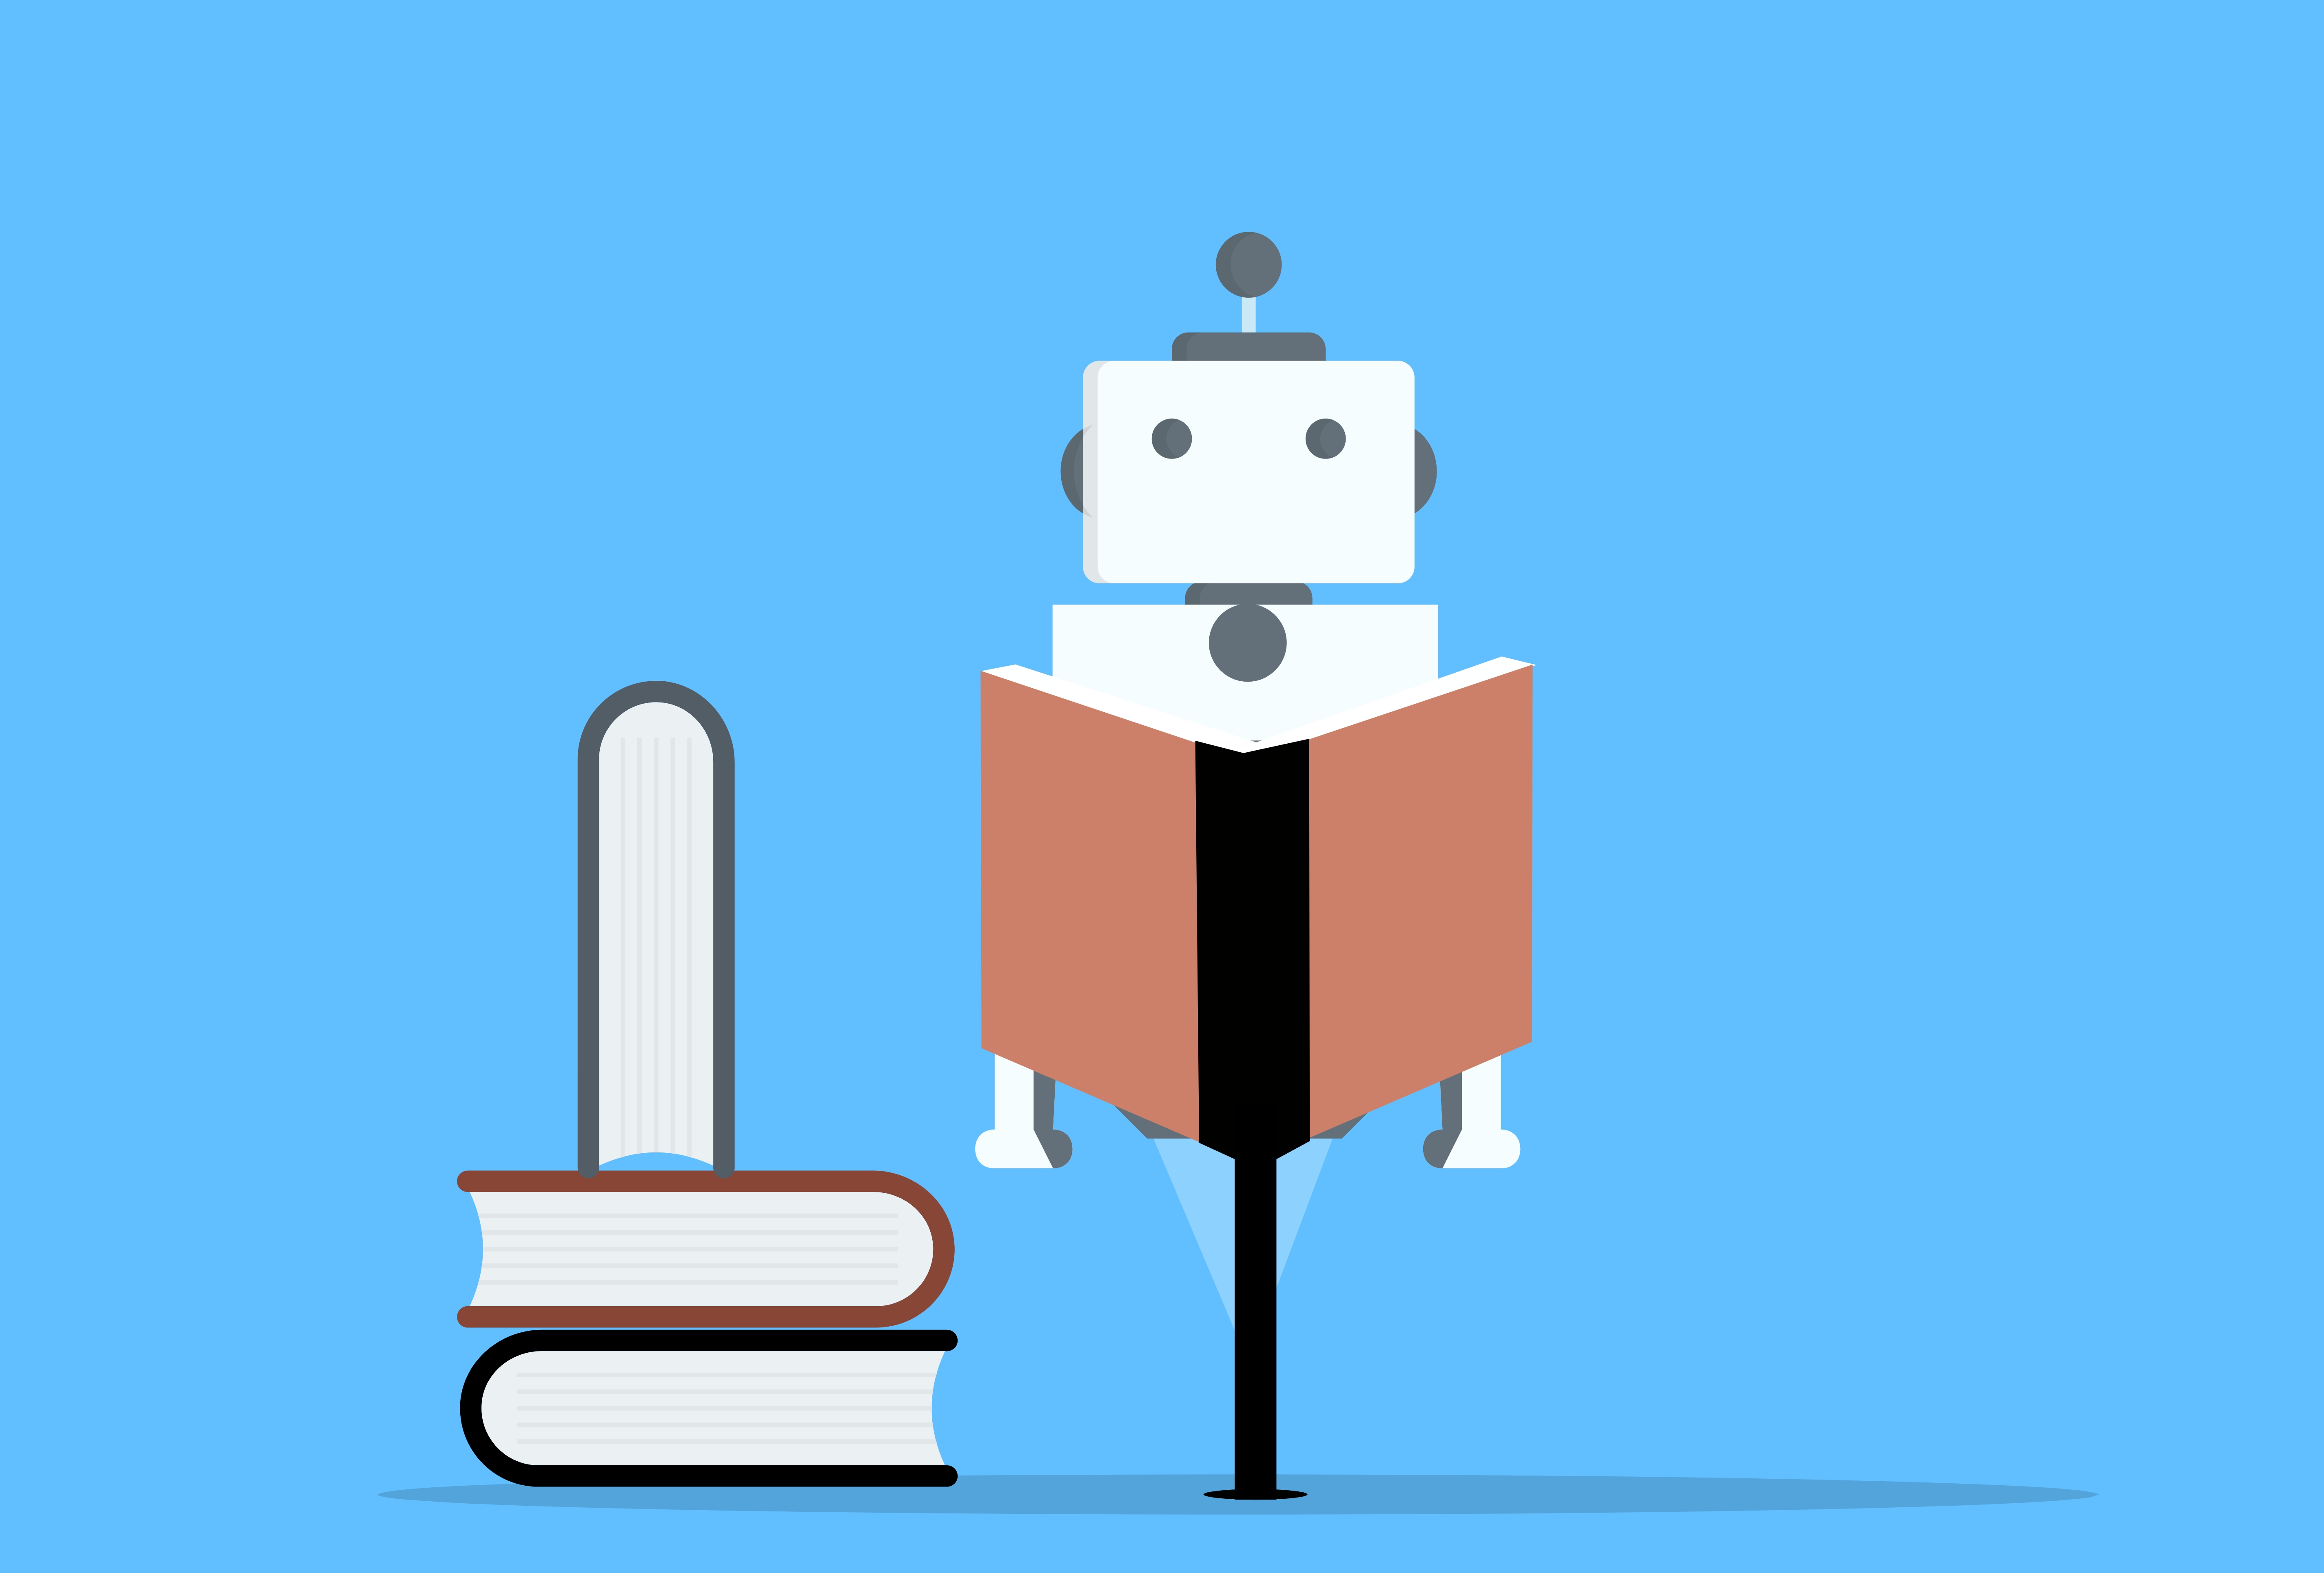
machine learning, book, algorithm, artificial, intelligence, machine, brain, technology, cartoon, data, information, automation, idea, digital, robot, system, education, intelligent, robotic, reading, innovation, learn, analysis, knowledge, cyborg, gesture, art, font, parallel, illustration, graphics, electric blue, diagram, logo, sharing, rectangle, symbol, balance, clip art, table, cylinder, circle